Wyvern House

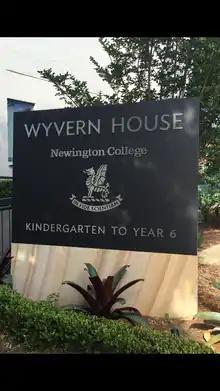
Wyvern House entrance

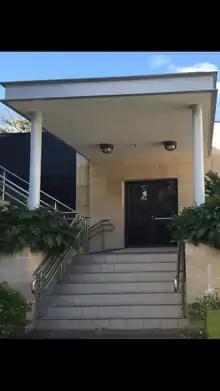
Wyvern House library

In 1995 the Adult Deaf Society Headquarters in Cambridge Street, Stanmore, were purchased for the relocation of Wyvern to a stand-alone campus. In that year enrolments had grown to 347 and by 1997 to 360. On 14 August 1998 Wyvern House moved onto its new campus. Sixty years after its foundation, the complex, designed by Old Newingtonian architect John Lawes, was opened by the Governor of New South Wales, Gordon Samuels.